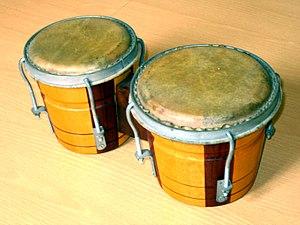
Le bongo, également écrit bongó, est un instrument à percussion de Cuba qui s'est répandu dans toute la musique latine. C'est une paire de tambours solidaires, à une membrane chacun et dont l'un est plus grand que l'autre. Le percussionniste jouant des bongos s'appelle un bongocero.
Eddie Cano, né Eduard Cano, Jr. à Los Angeles le 6 juin 1927 est un pianiste mexico-américain de Latin jazz. C'est aussi un compositeur et arrangeur, qui a dirigé et joué dans de nombreux orchestres de Latin jazz et de jazz afro-cubain. Il est décédé subitement d'une attaque cardiaque le 30 janvier 1988 à Los Angeles.
Cet article traite de la catégorie des membranophones dans le système Hornbostel-Sachs. Conçu par Erich von Hornbostel et Curt Sachs en 1914, ce système permet une classification des instruments de musiques.